Chillum, Maryland

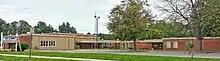
Lewisdale Elementary School

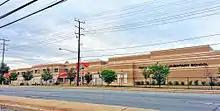
Rosa L. Parks Elementary School

The Chillum CDP is served by public schools that are part of the Prince George's County Public Schools System.